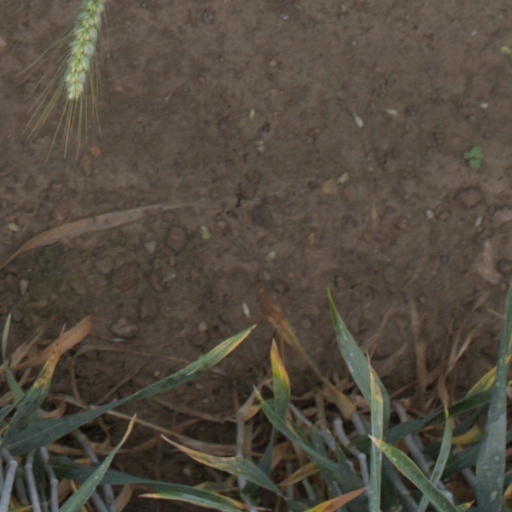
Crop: wheat